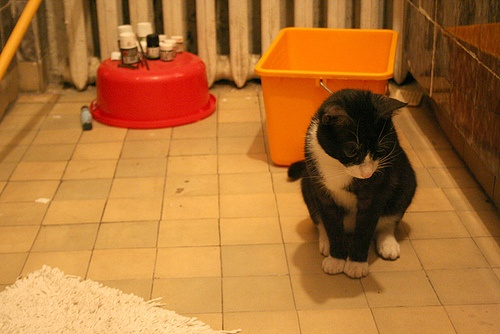
A cat standing on a tiled floor next to an orange container.
A cat looking down on a floor with white tiles.
A cat looking at something on the floor
A black and white cat is staring at the floor.
A cat scanning the floor in front of an orange bucket